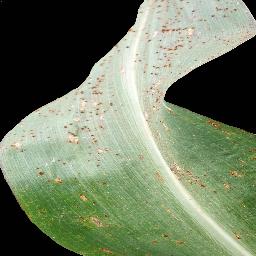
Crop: corn
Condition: (maize)_common_rust